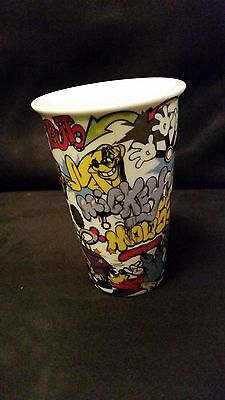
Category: mug